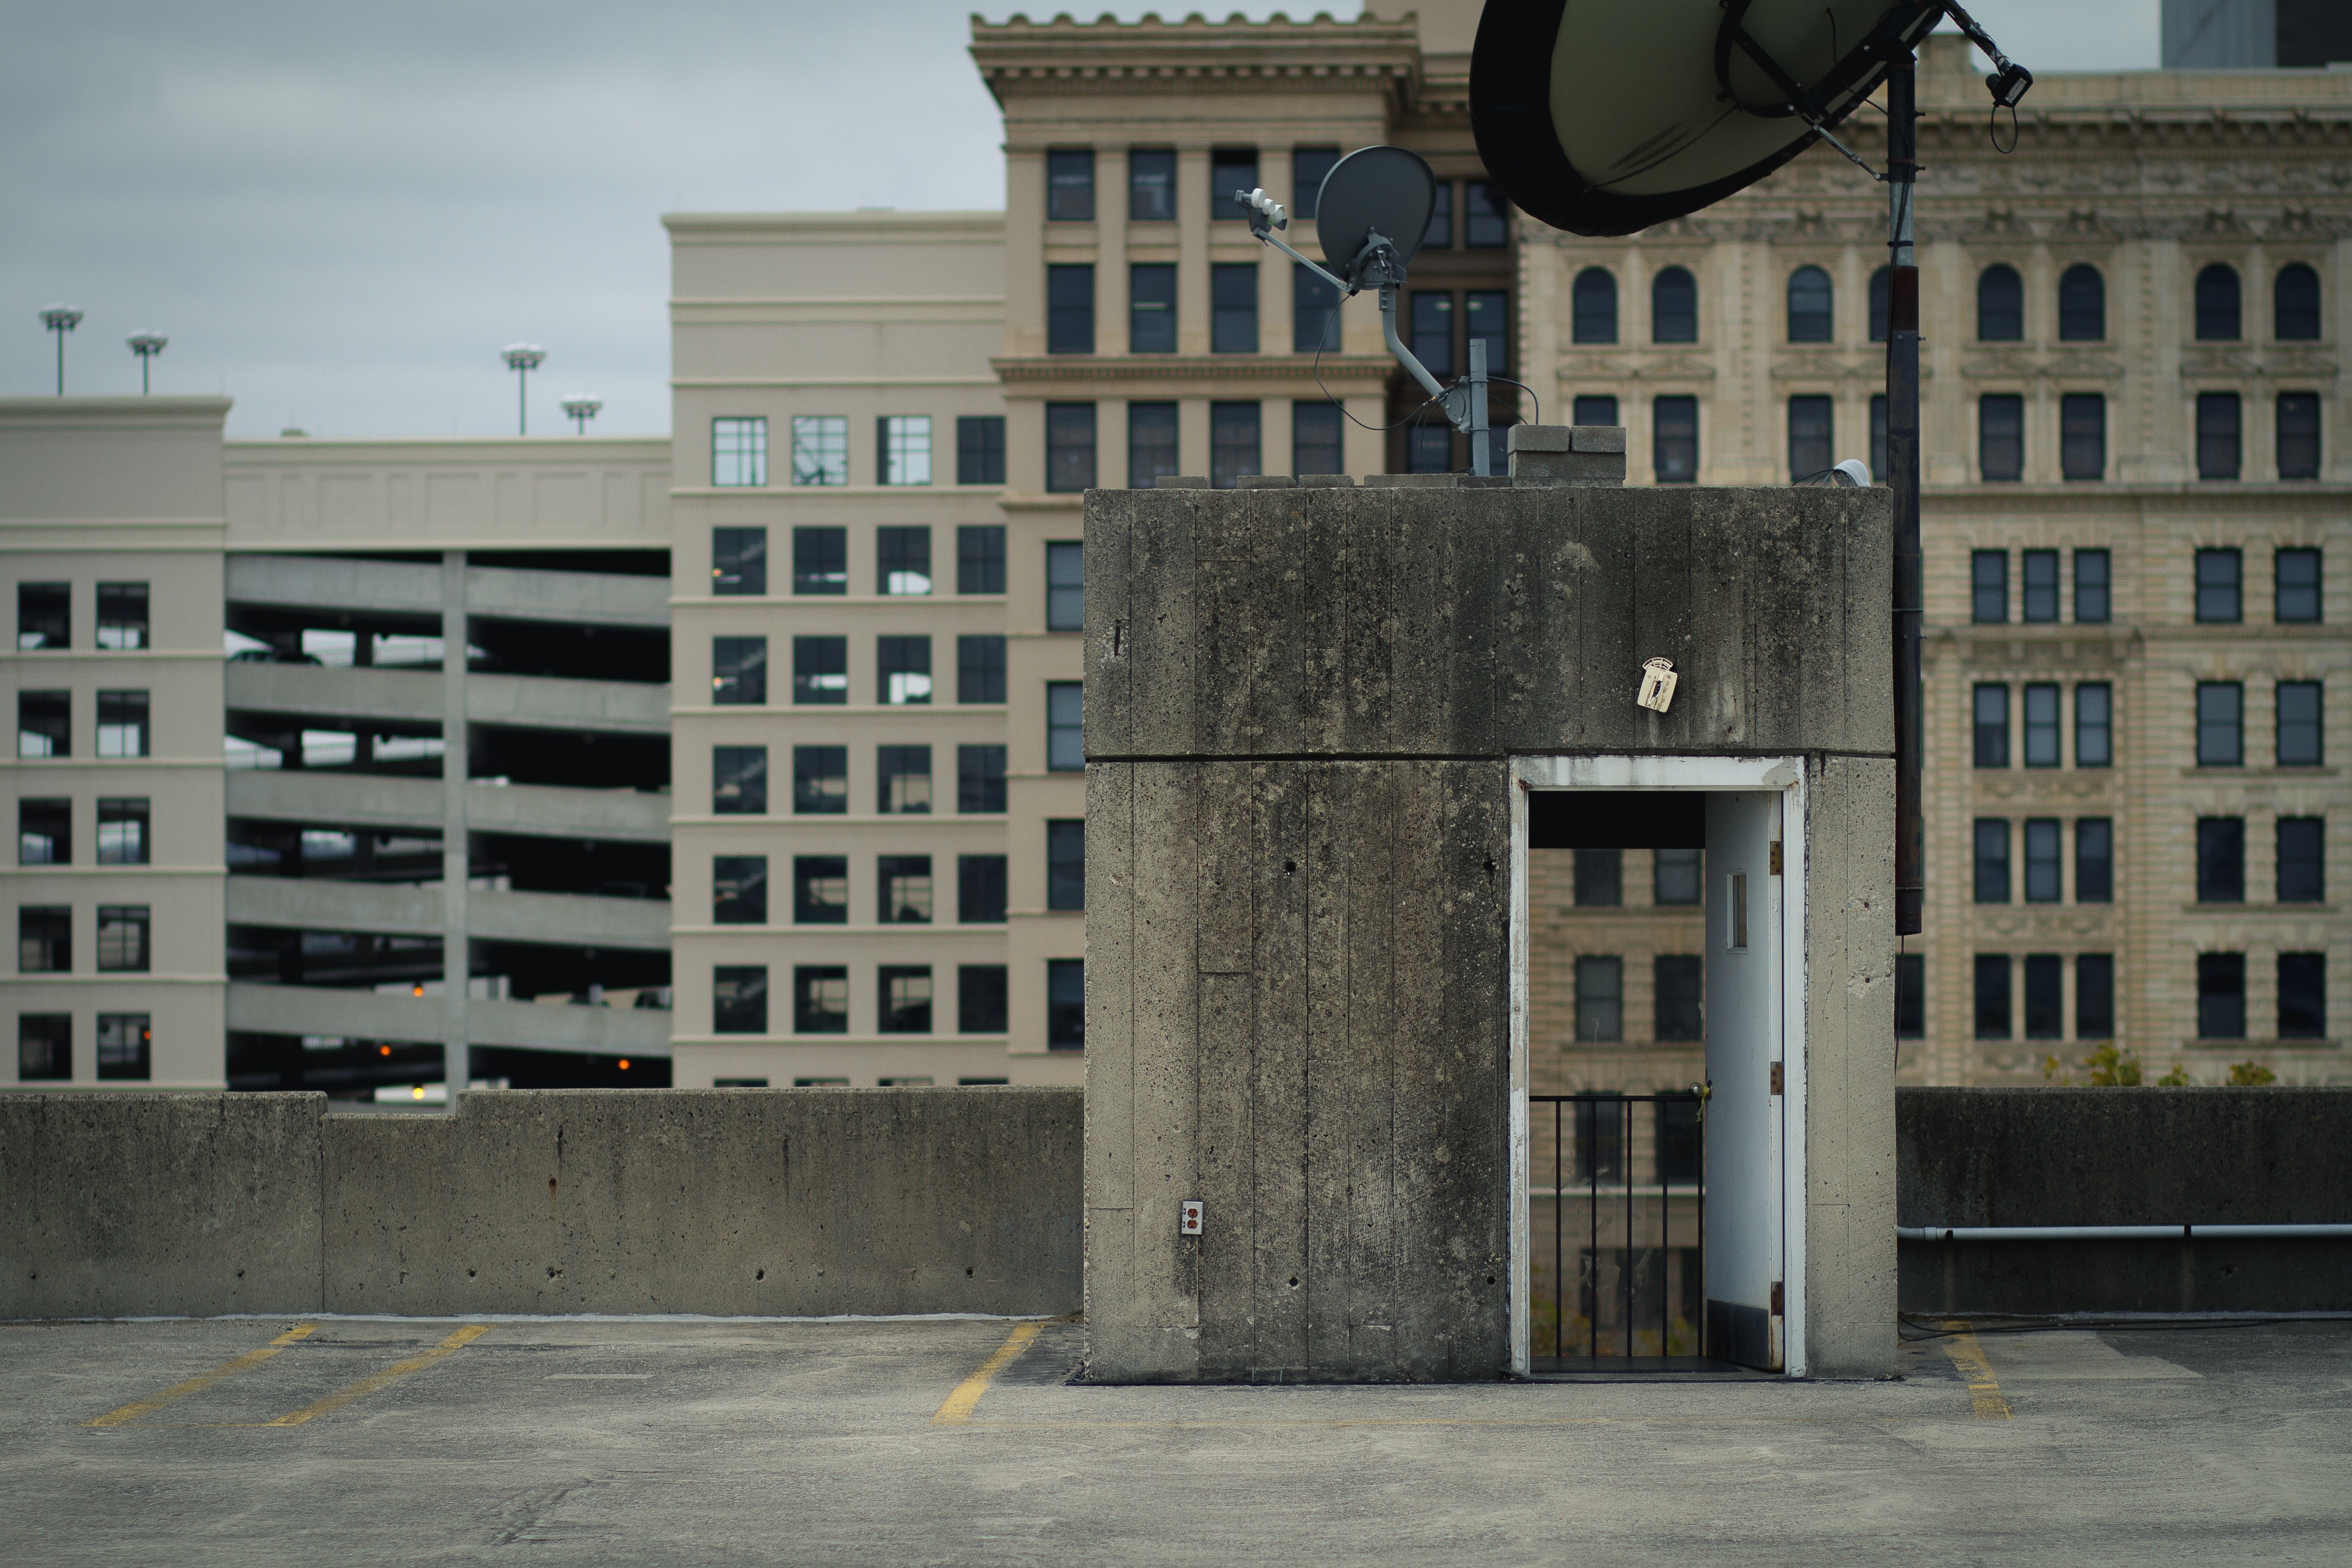
architecture, road, street, window, town, building, city, urban, wall, downtown, facade, apartment, concrete, tower block, neighbourhood, urban area, residential area, human settlement